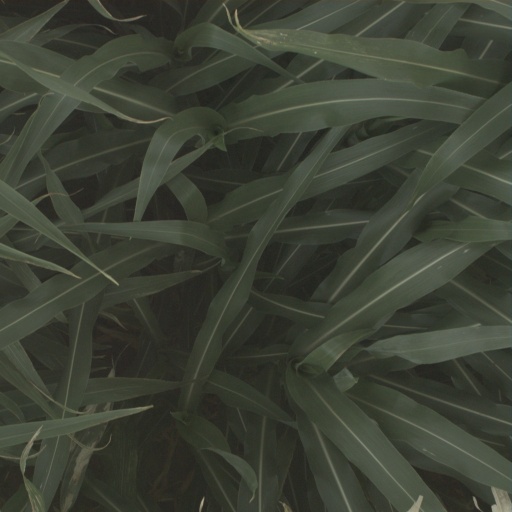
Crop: sorghum